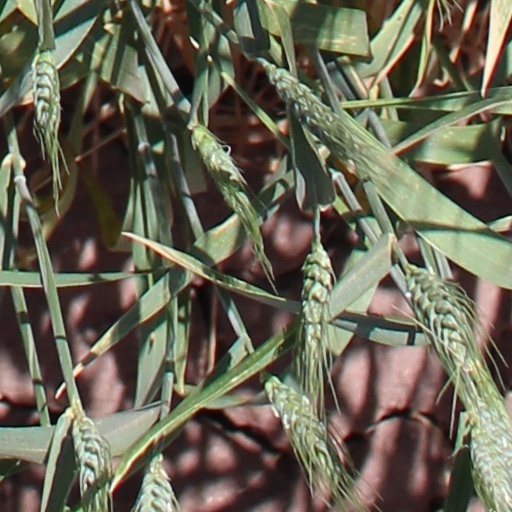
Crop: wheat